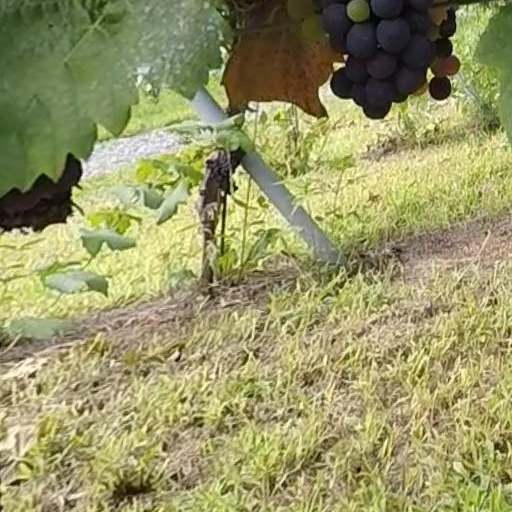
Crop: grape